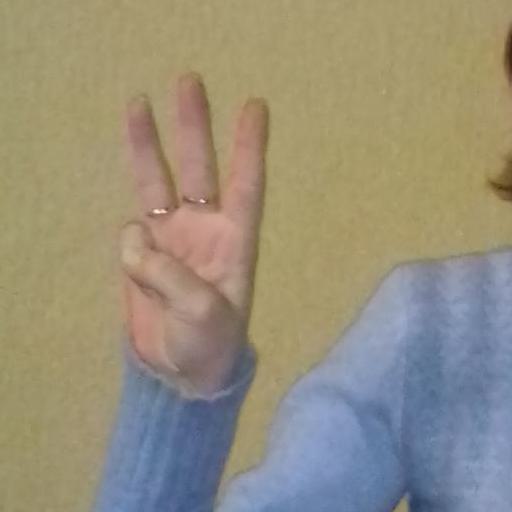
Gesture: three